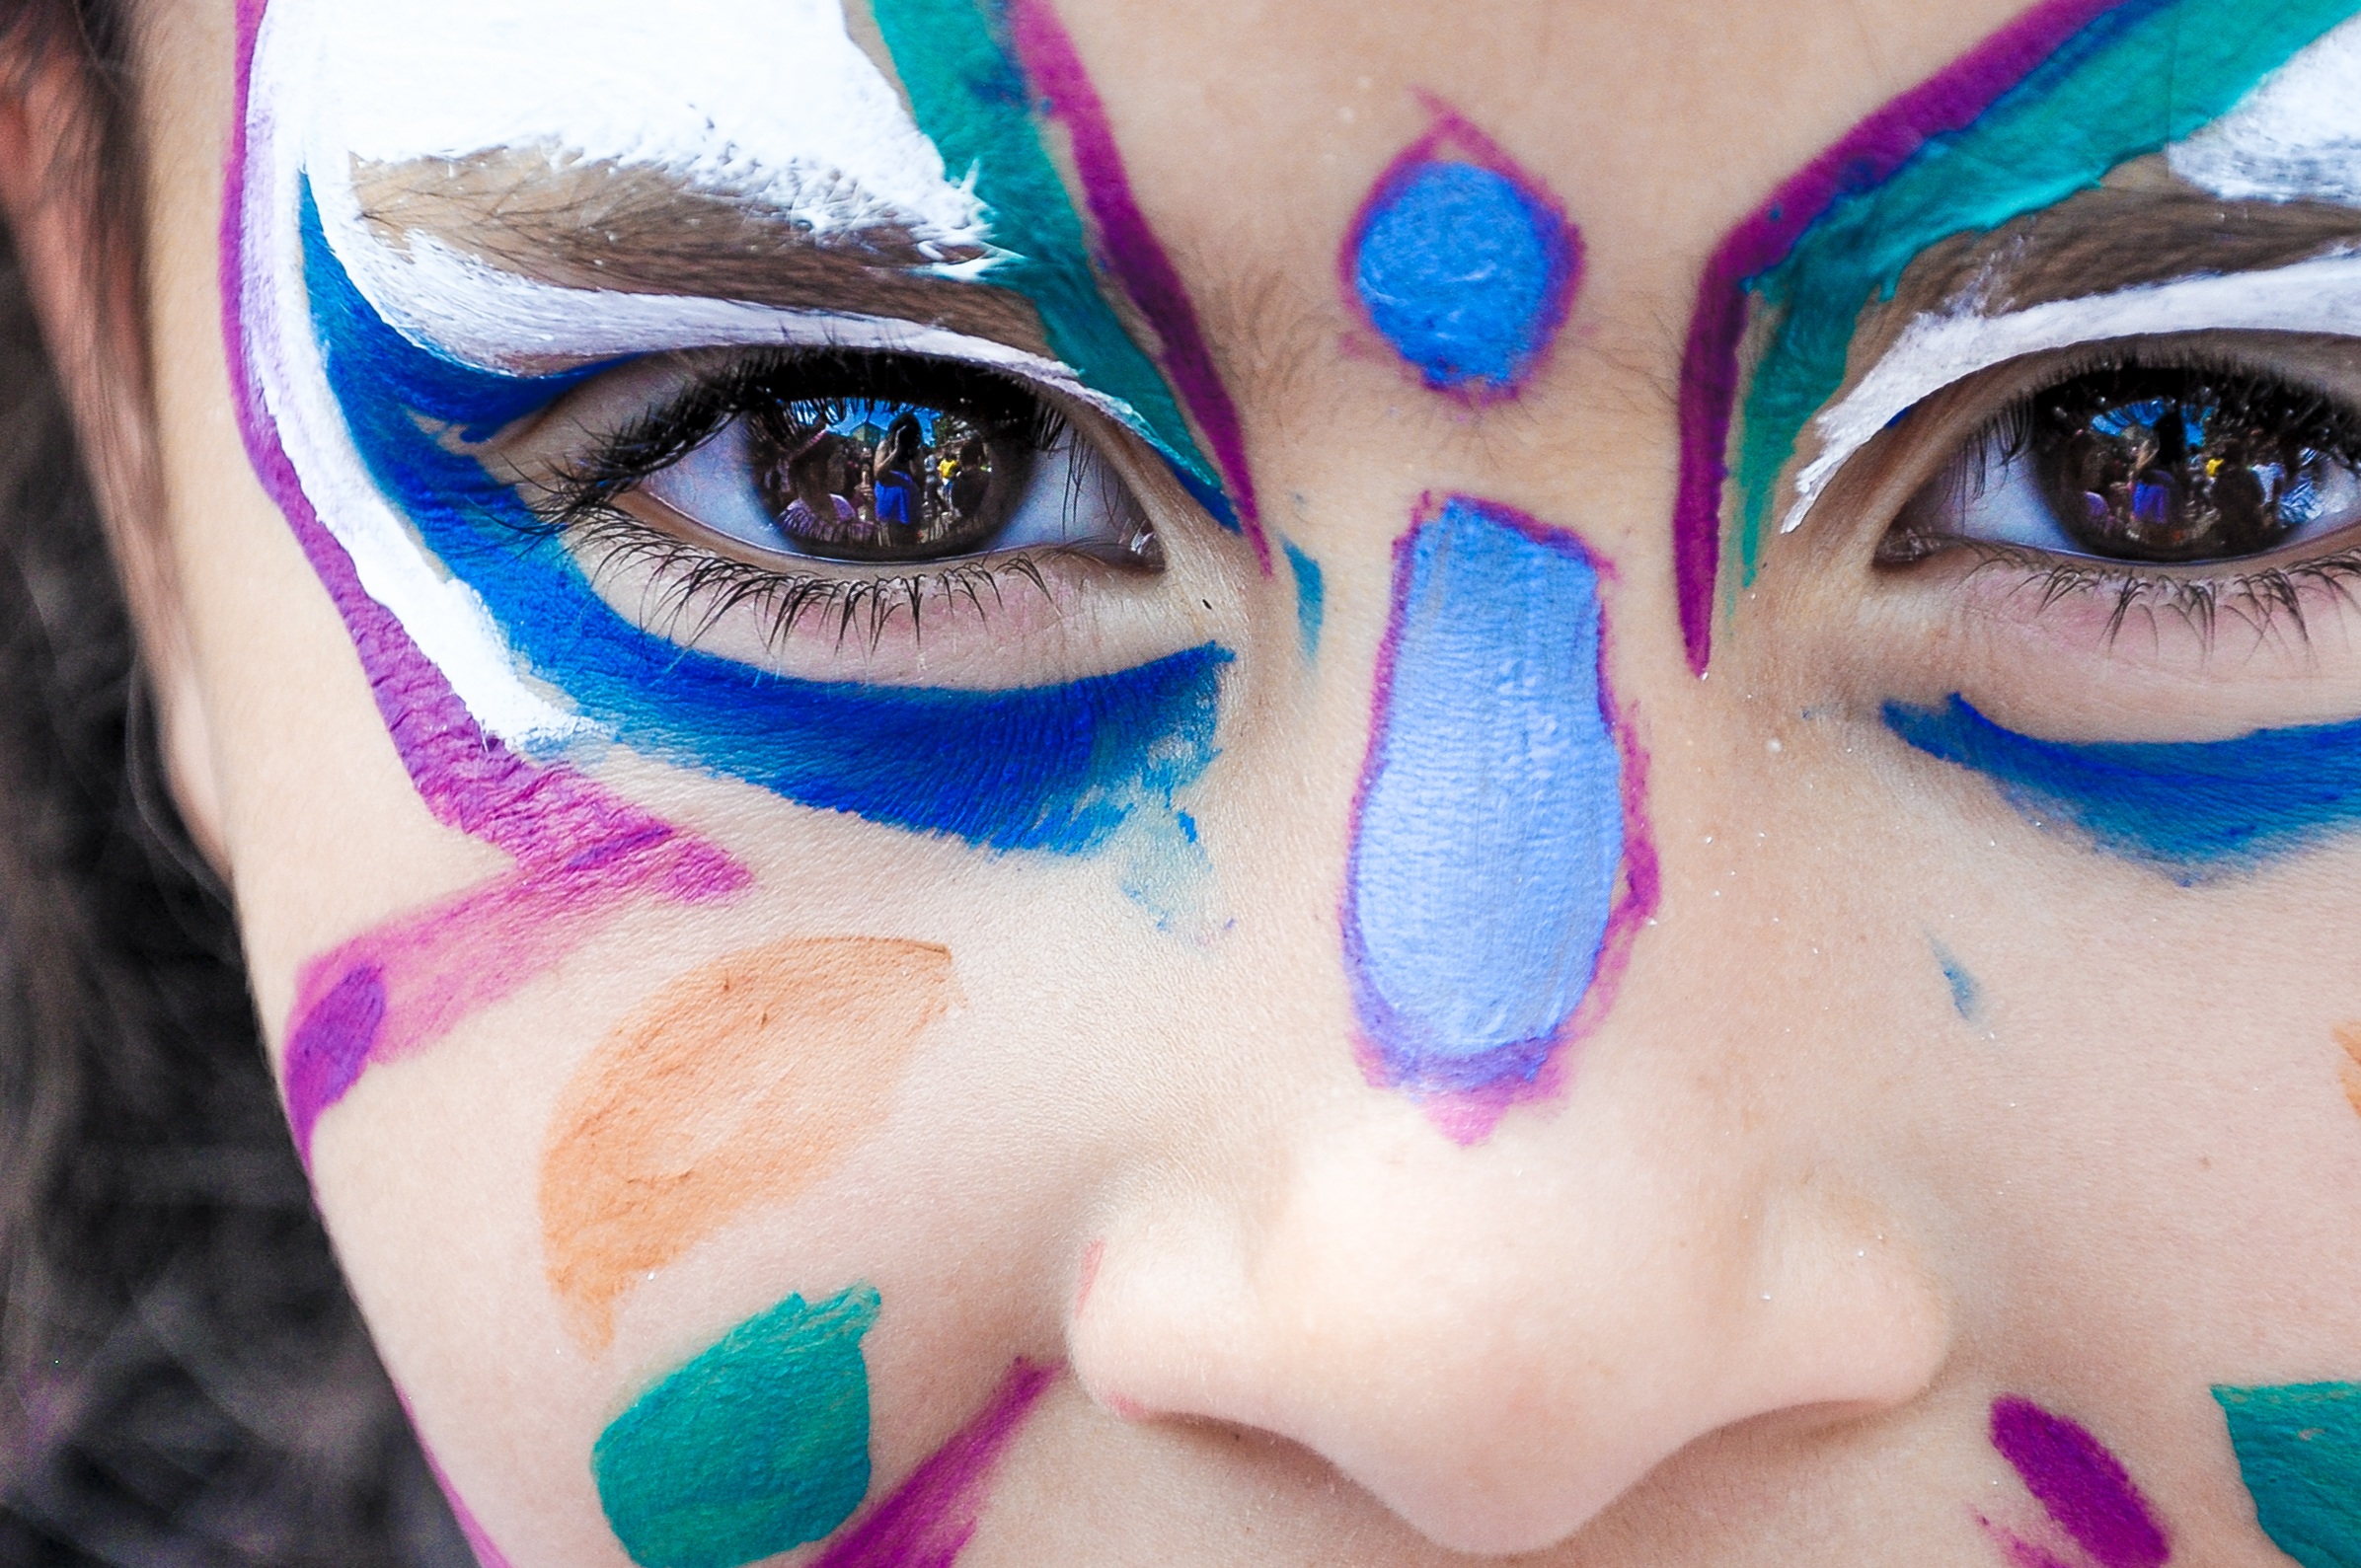
photography, purple, color, child, blue, butterfly, makeup, close up, human body, face, nose, festival, eye, head, skin, beauty, makro, organ, little girl, face painting, the eyes